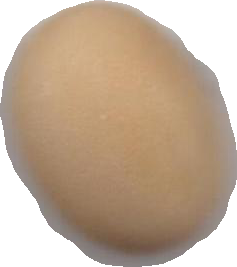
Variety: Anjasmoro